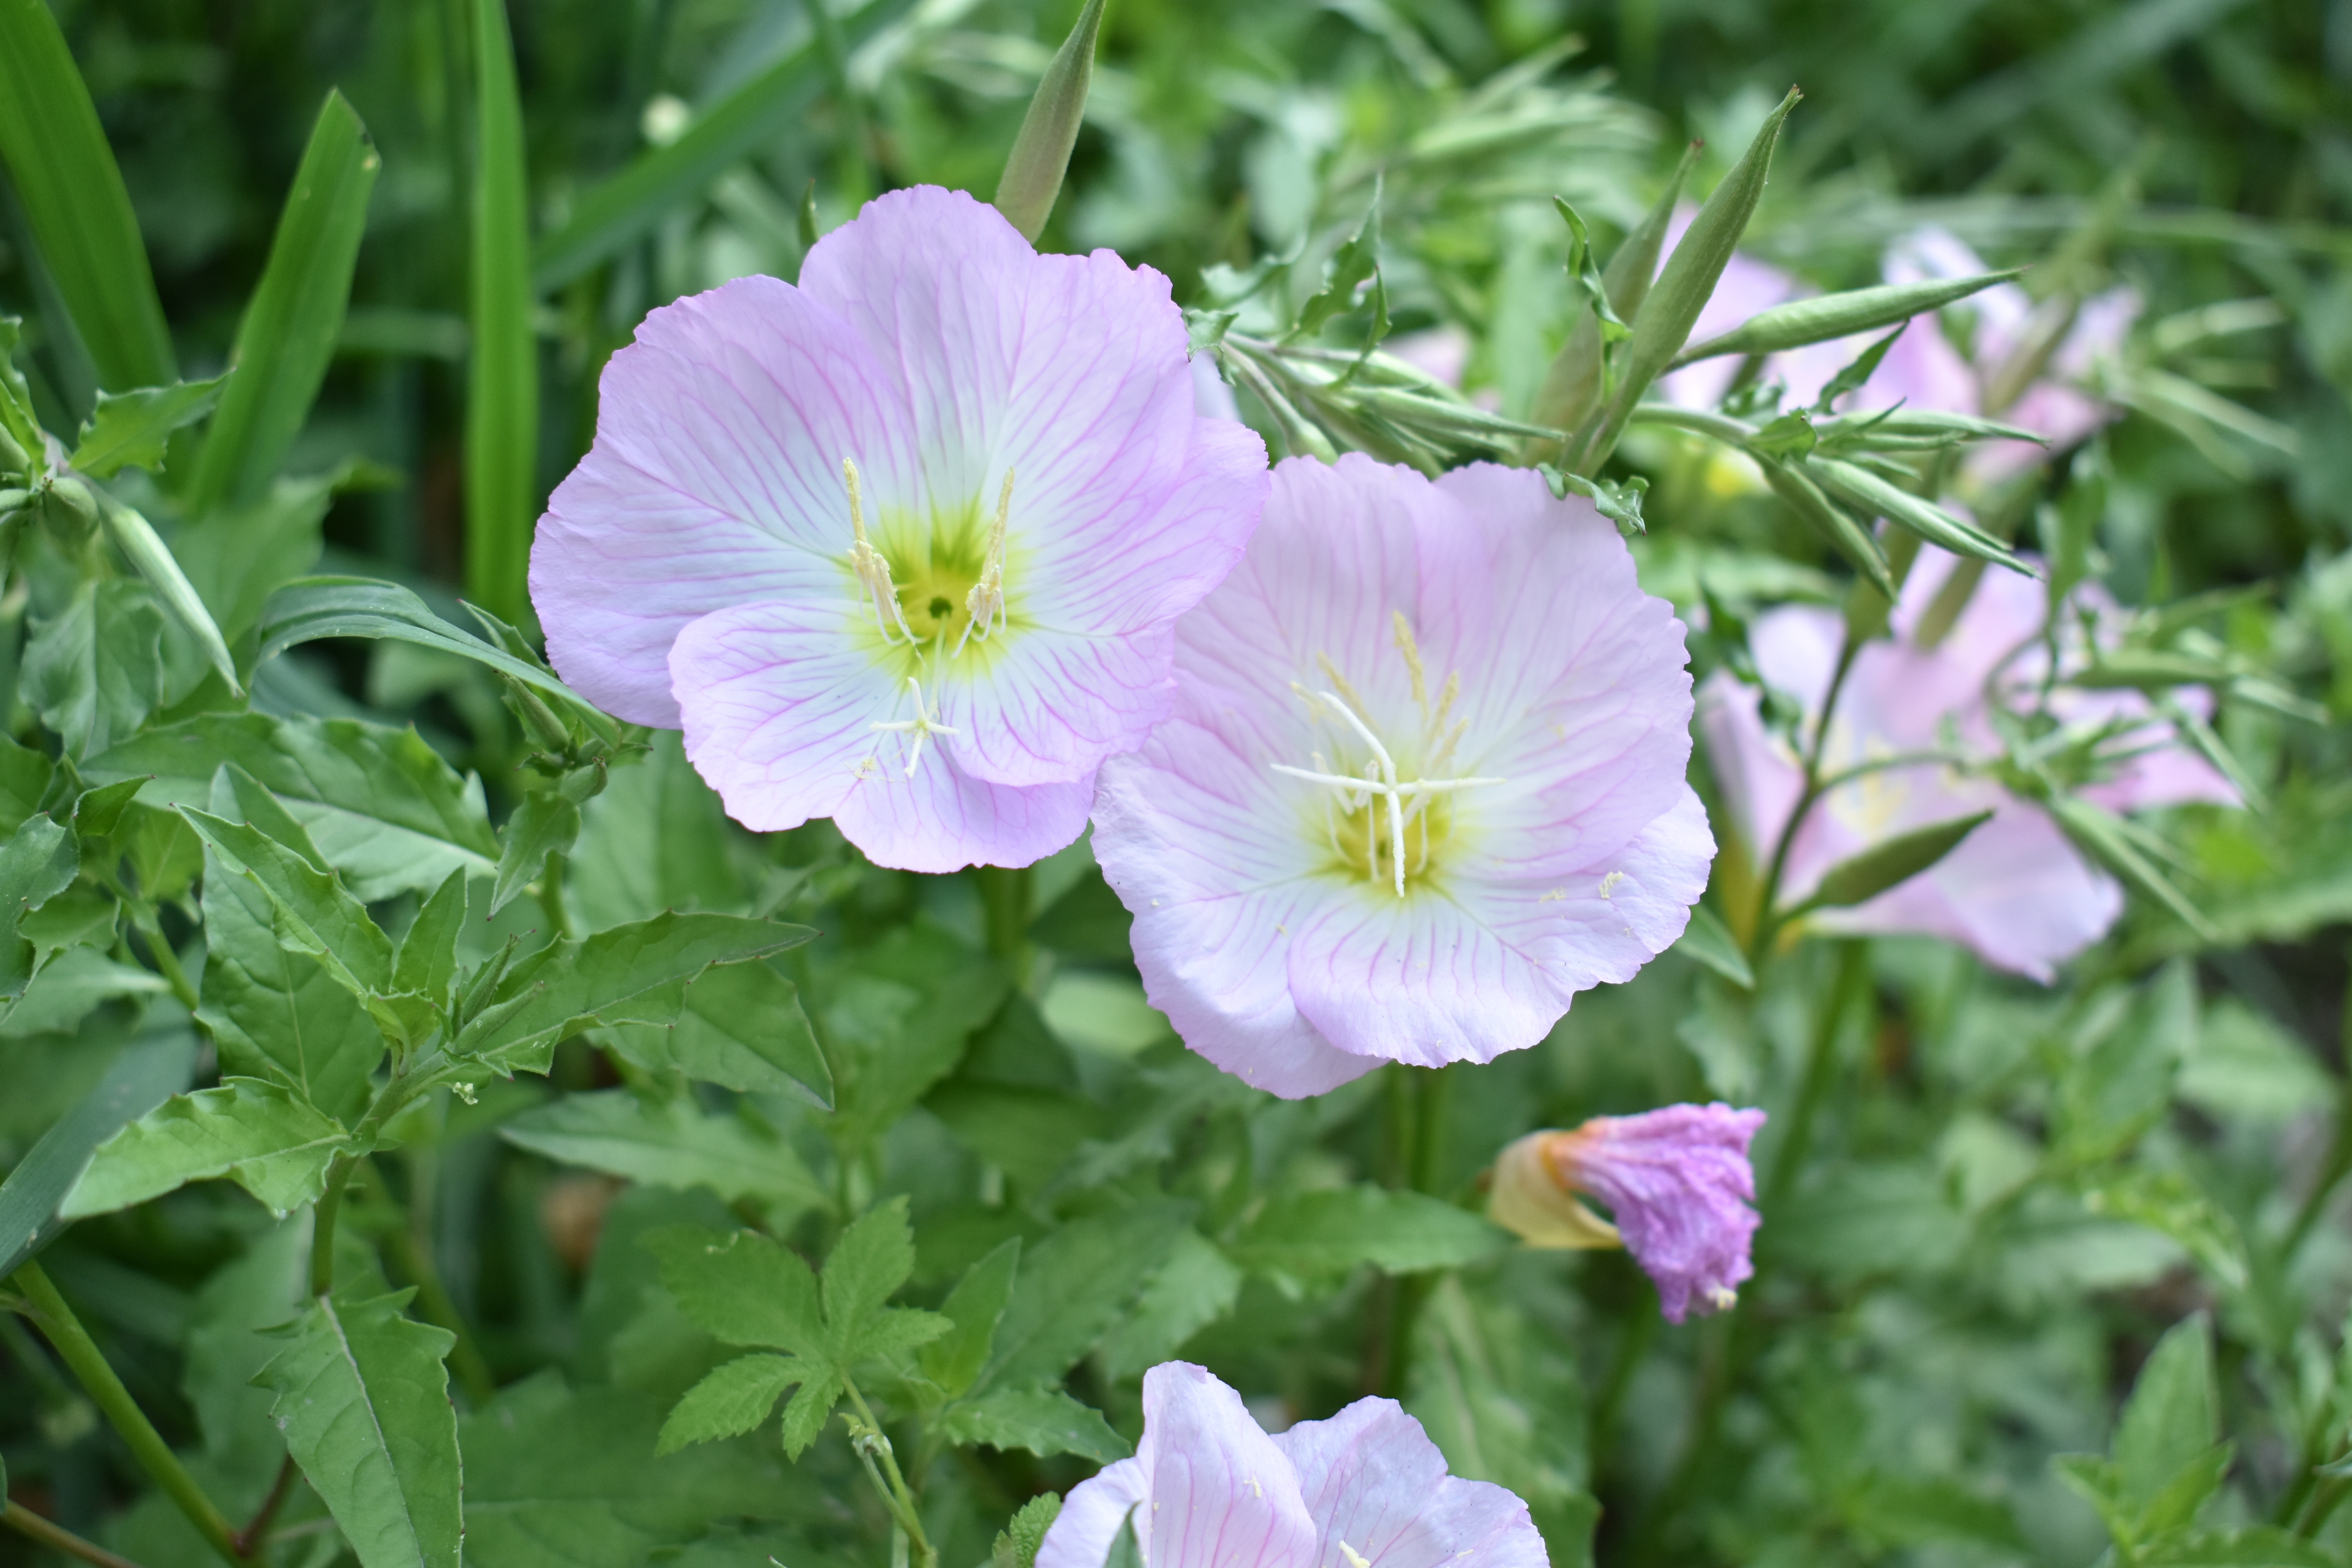
plant, flower, petal, green, botany, flora, wildflower, flowers, geranium, evening primrose, the scenery, flowering plant, pink evening primrose, geranium cinereum, annual plant, land plant, violet family, geraniales, pinkladies